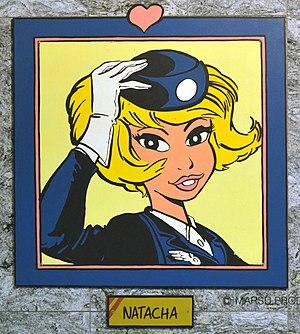
Charleroi (Belgique) - Station Janson du métro léger. Natacha.
Natacha est une série de bande dessinée franco-belge créée par Gos et François Walthéry, publiée à compter de 1970 dans Spirou et éditée en album depuis 1971 par les éditions Dupuis puis par Marsu Productions et à nouveau Dupuis après le rachat de Marsu Productions par le groupe Média participations auquel appartient également les éditions Dupuis. Elle a été poursuivie par François Walthéry avec de nombreux autres scénaristes.